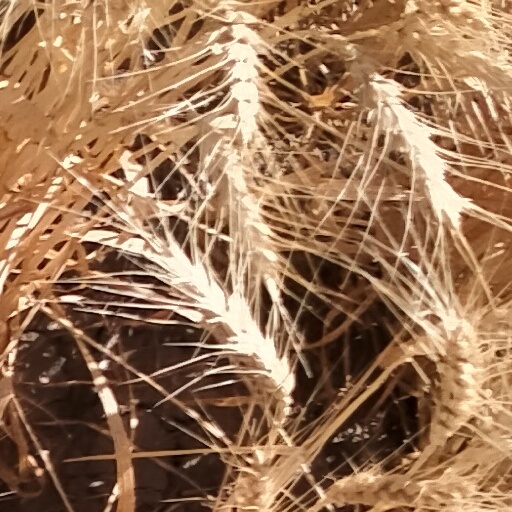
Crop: wheat